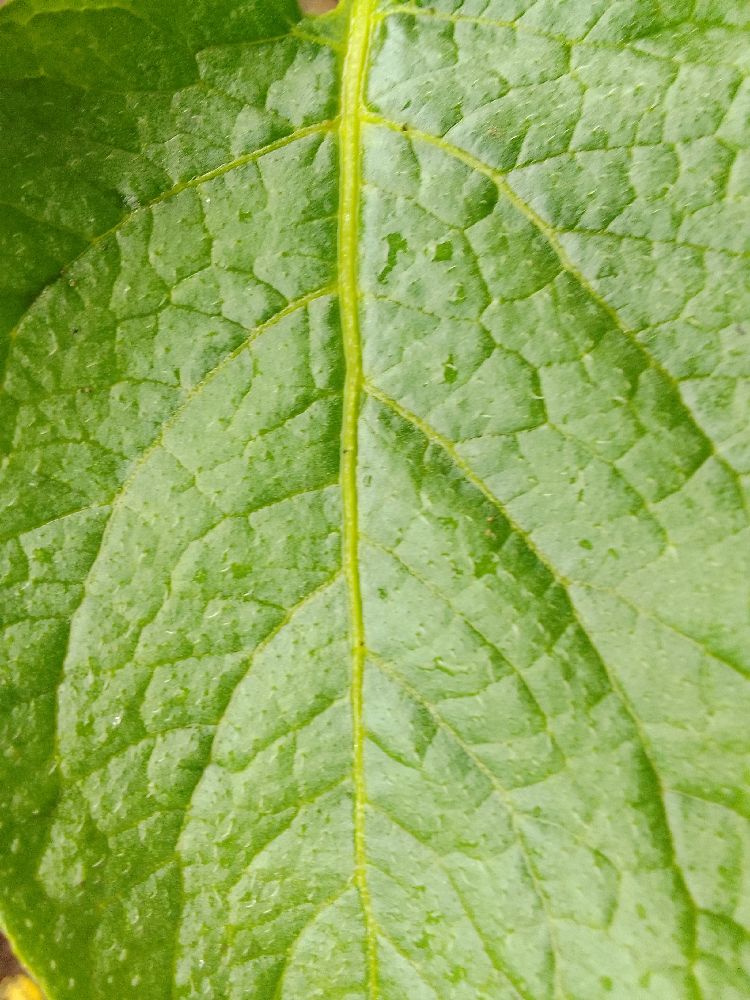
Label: Healthy